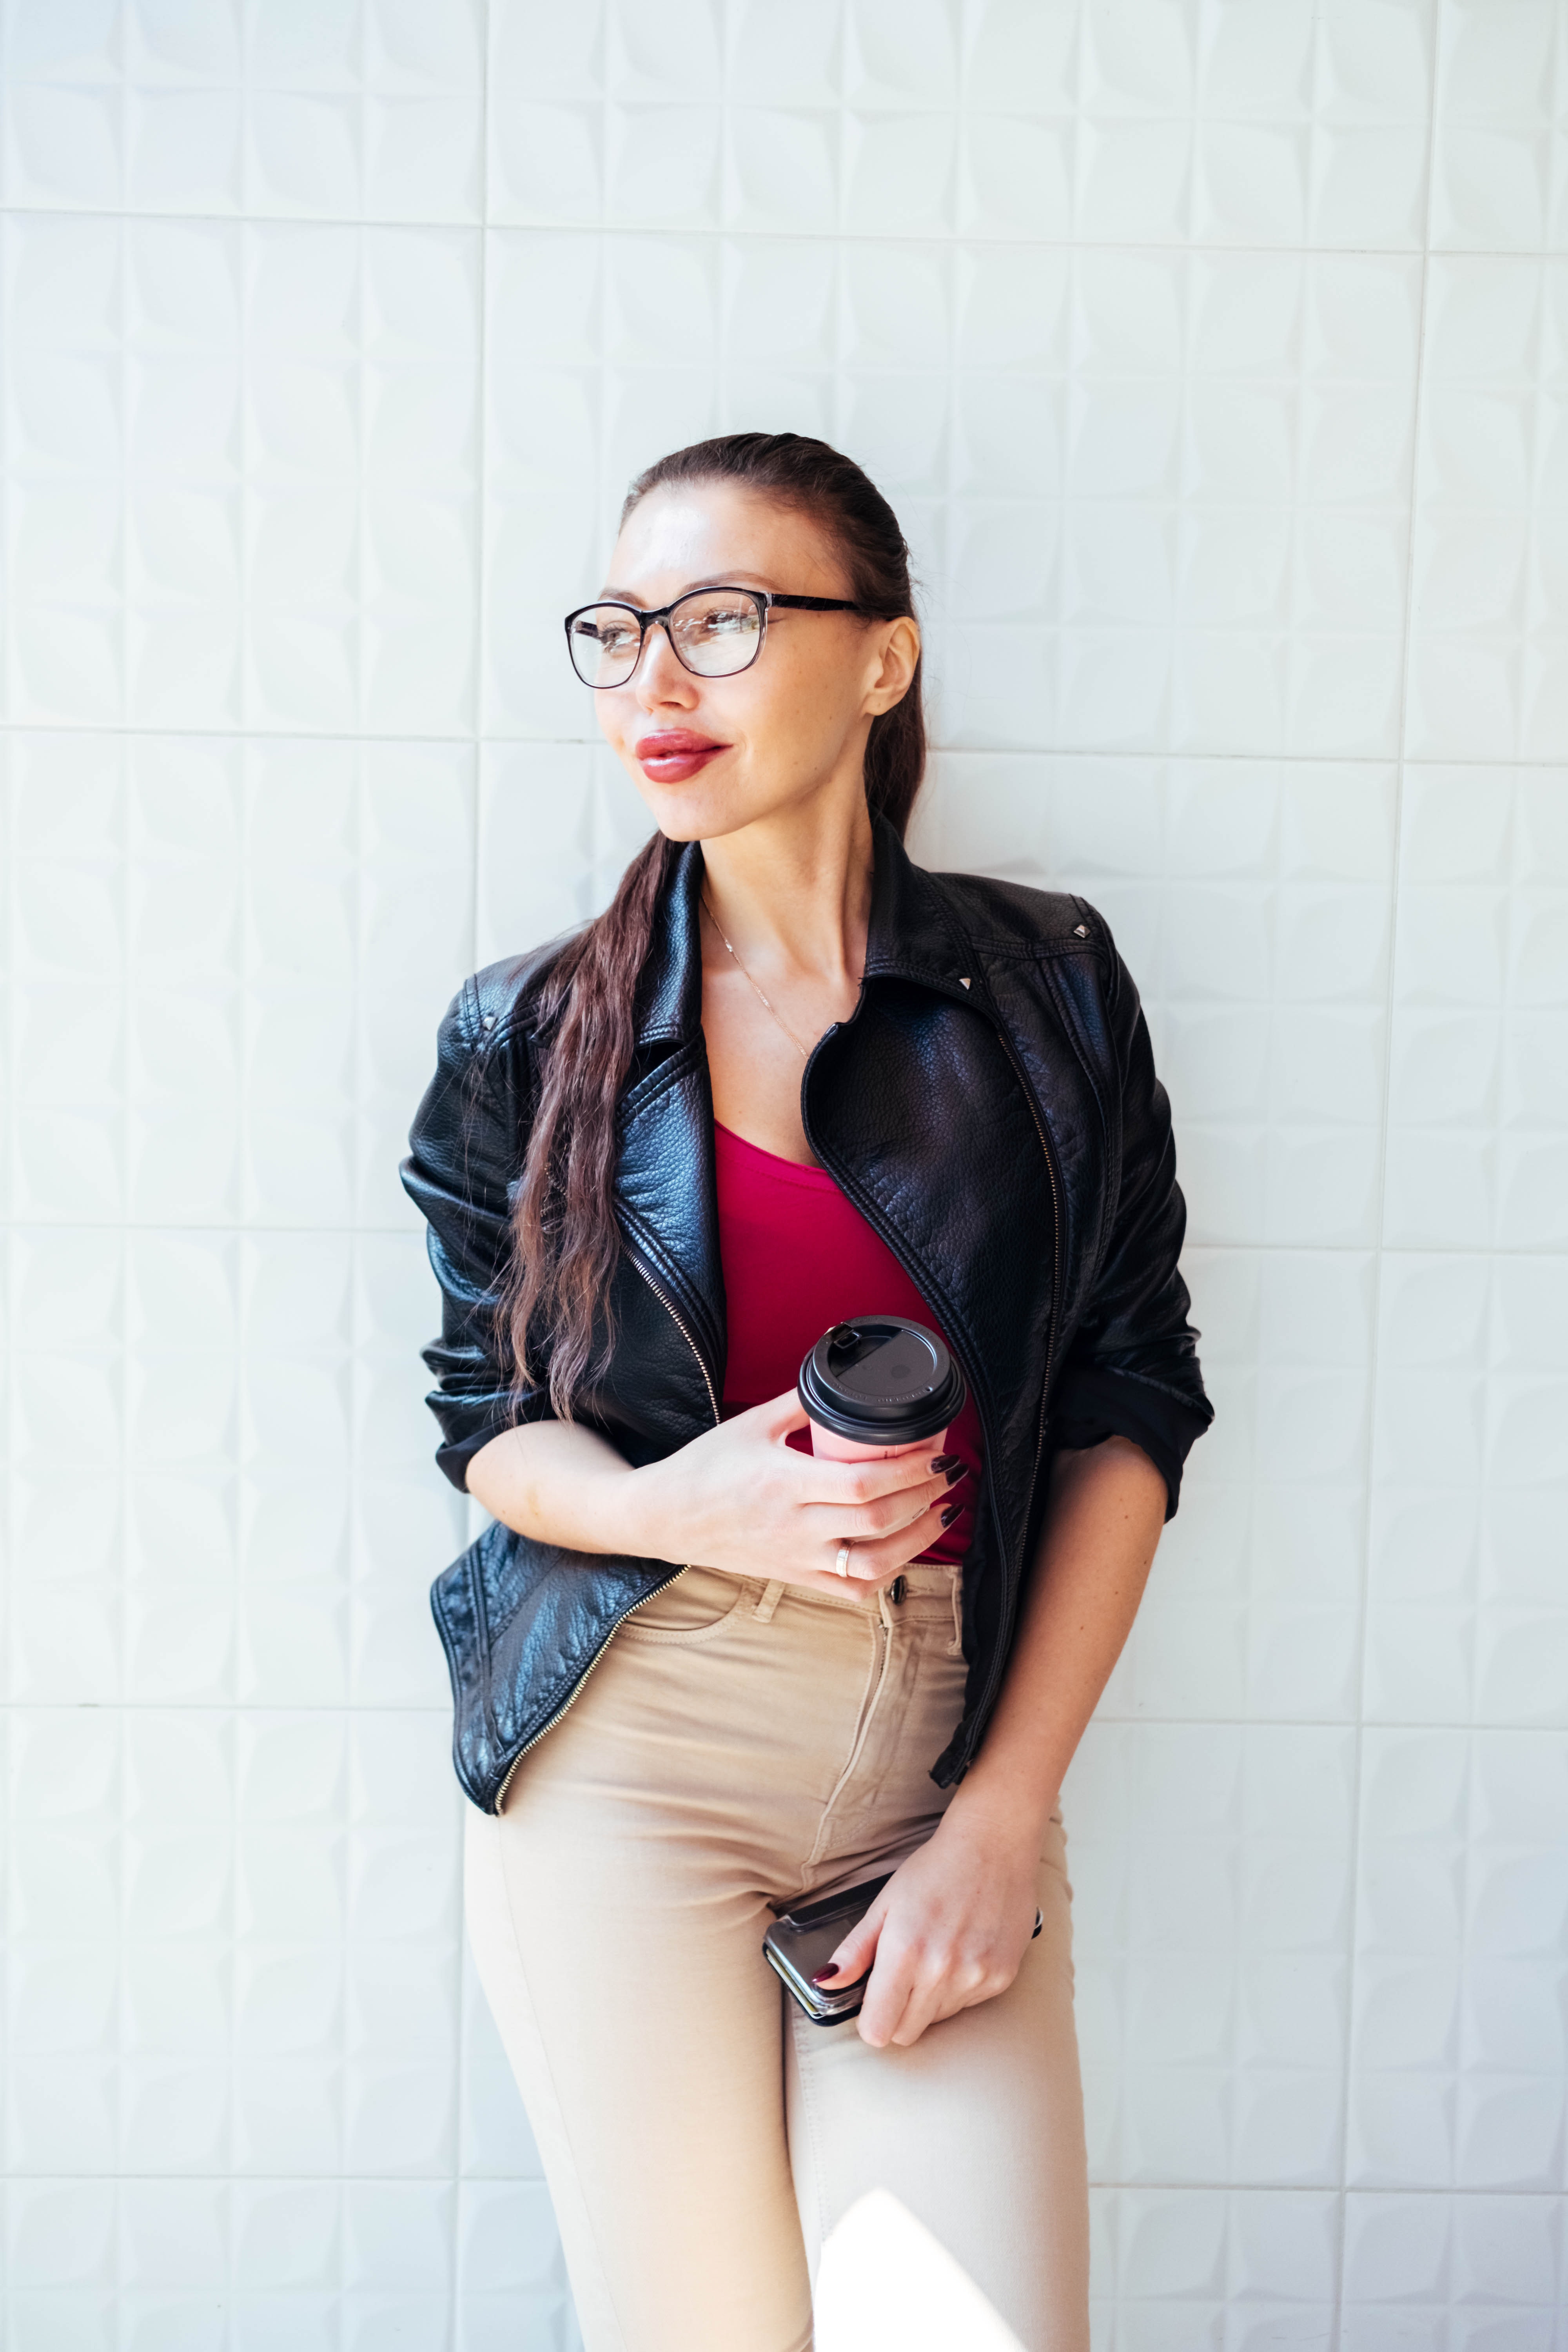
clothing, eyewear, beauty, jacket, leather jacket, leather, fashion, jeans, shoulder, outerwear, glasses, cool, leg, model, photo shoot, textile, photography, long hair, thigh, denim, sunglasses, muscle, top, fashion design, blazer, shorts, vision care, style, sitting, street fashion, black hair, t shirt